Helena Paparizou

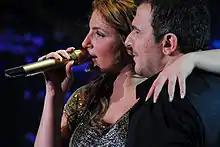
Paparizou performing with Antonis Remos at Diogenis Studio on 2 January 2011.

On 2 February 2011, Paparizou was one of eight acts performing at MAD TV's first charity fashion music show MADWalkGreece's version of the international Fashion Rocks. She represented fashion designer Apostolos Mitropoulos and performed her new single "Baby It's Over", which was the lead single from her three-disc compilation "Greatest Hits & More". She appeared at the Flight Night Club in Sofia, Bulgaria on 8 February. "Baby It's Over" debuted at number one the "Billboard" Greek Digital Singles Chart; it was her fourth number one hit on that chart and her first single to top any Greek chart in three years. It also topped the Greek Airplay Chart for ten non-consecutive weeks, becoming the most successful single of her career. The song won two awards at the 2011 MAD Video Music Awards for Female Artist of the Year and Fashion Icon of the Year. Paparizou was nominated for Artist of the Year and received a fourth nomination for Best Pop Video for "Psahno Tin Alitheia". The album's second single, "Love Me Crazy"released in Greek as "O, ti Niotho Den Allazi"was released in May 2011, and peaked at number five on the airplay chart. The songs' lyrics, particularly those of the lead single, caused speculation that Paparizou's twelve-year relationship with Mavridis had ended, which was proved to be correct. "Greatest Hits & More" was released on 23 May; it debuted at number two on the Greek Albums Chart where it stayed for three weeks, and was the best-selling domestic album of the week.